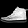
Label: Sneaker